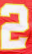
Number: 2